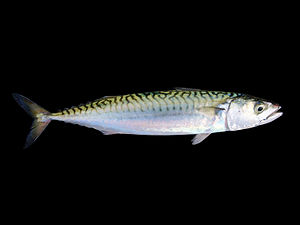
Makrel
Makrel eller atlantisk makrel er en fiskeart i makrelslægten. Det er en hurtigsvømmende fisk, der ofte optræder i store stimer. Den er udbredt fra Sortehavet og Middelhavet til Island og Nordnorge samt ved Nordamerikas østkyst. Den kan strejfe dybt ind i Østersøen. Der foregår et stort fiskeri efter makrel. På grund af overfiskeri i Nordsøen var der en brat nedgang i makrelbestanden omkring 1970.